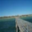
Label: plain